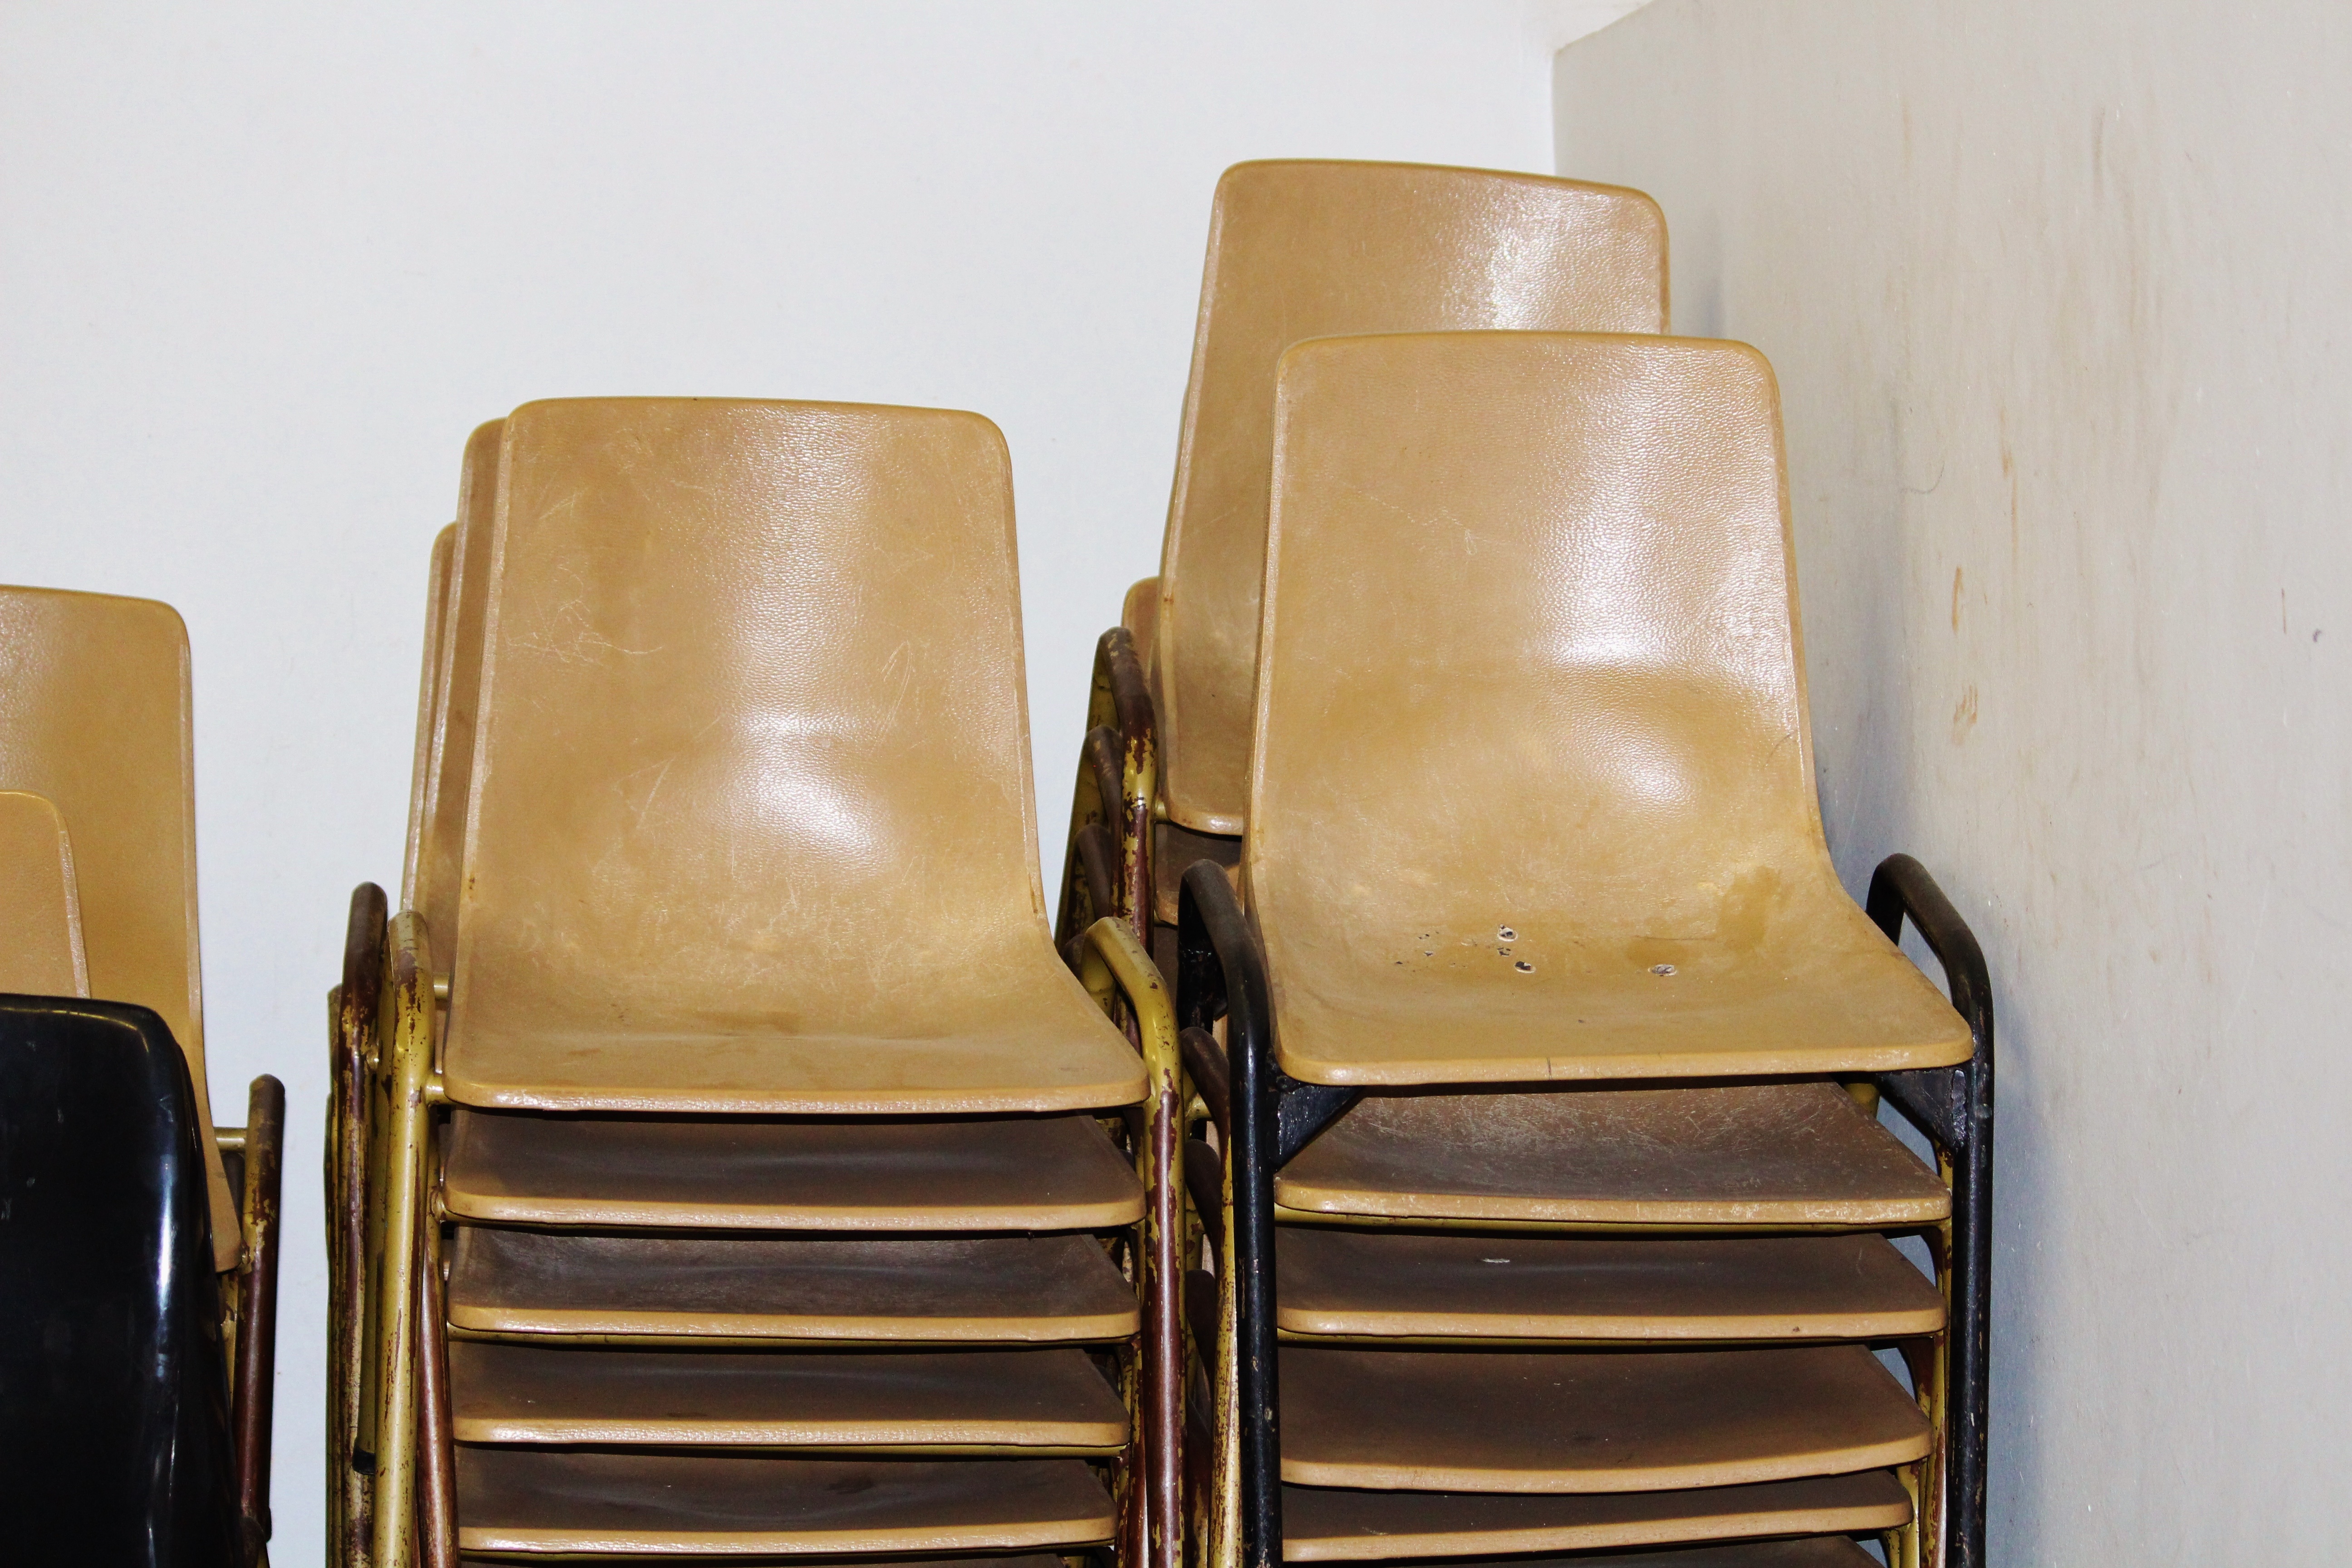
wood, stack, furniture, lighting, chairs, stacked, man made object